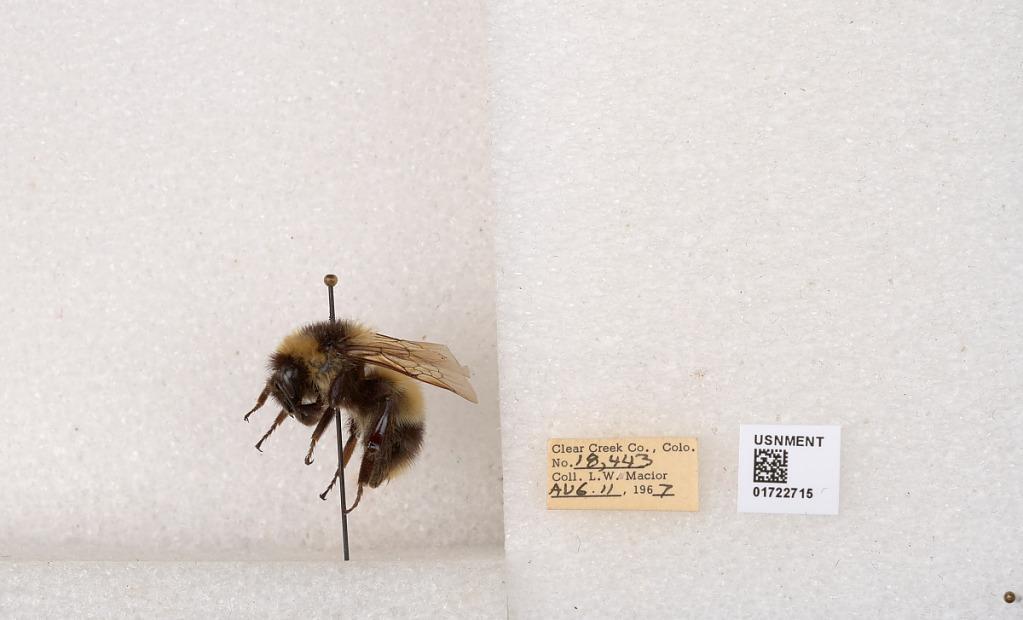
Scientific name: Bombus kirbyellus
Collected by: L. Macior
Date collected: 1967-8-11
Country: United States
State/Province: Colorado
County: Clear Creek
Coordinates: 39.6891, -105.644